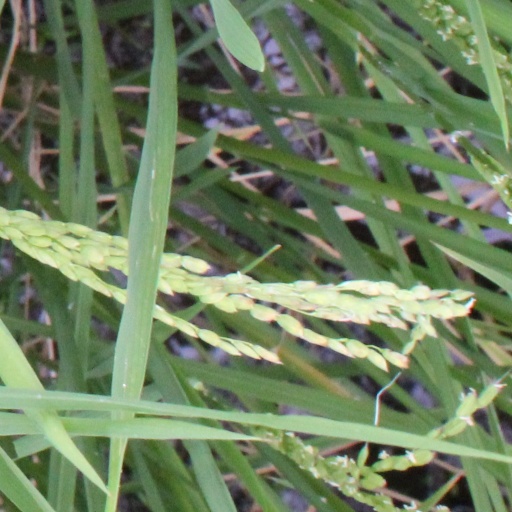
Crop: rice